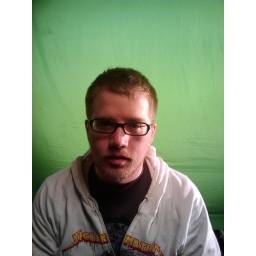
Brian Brinkmkan in front of a green screen